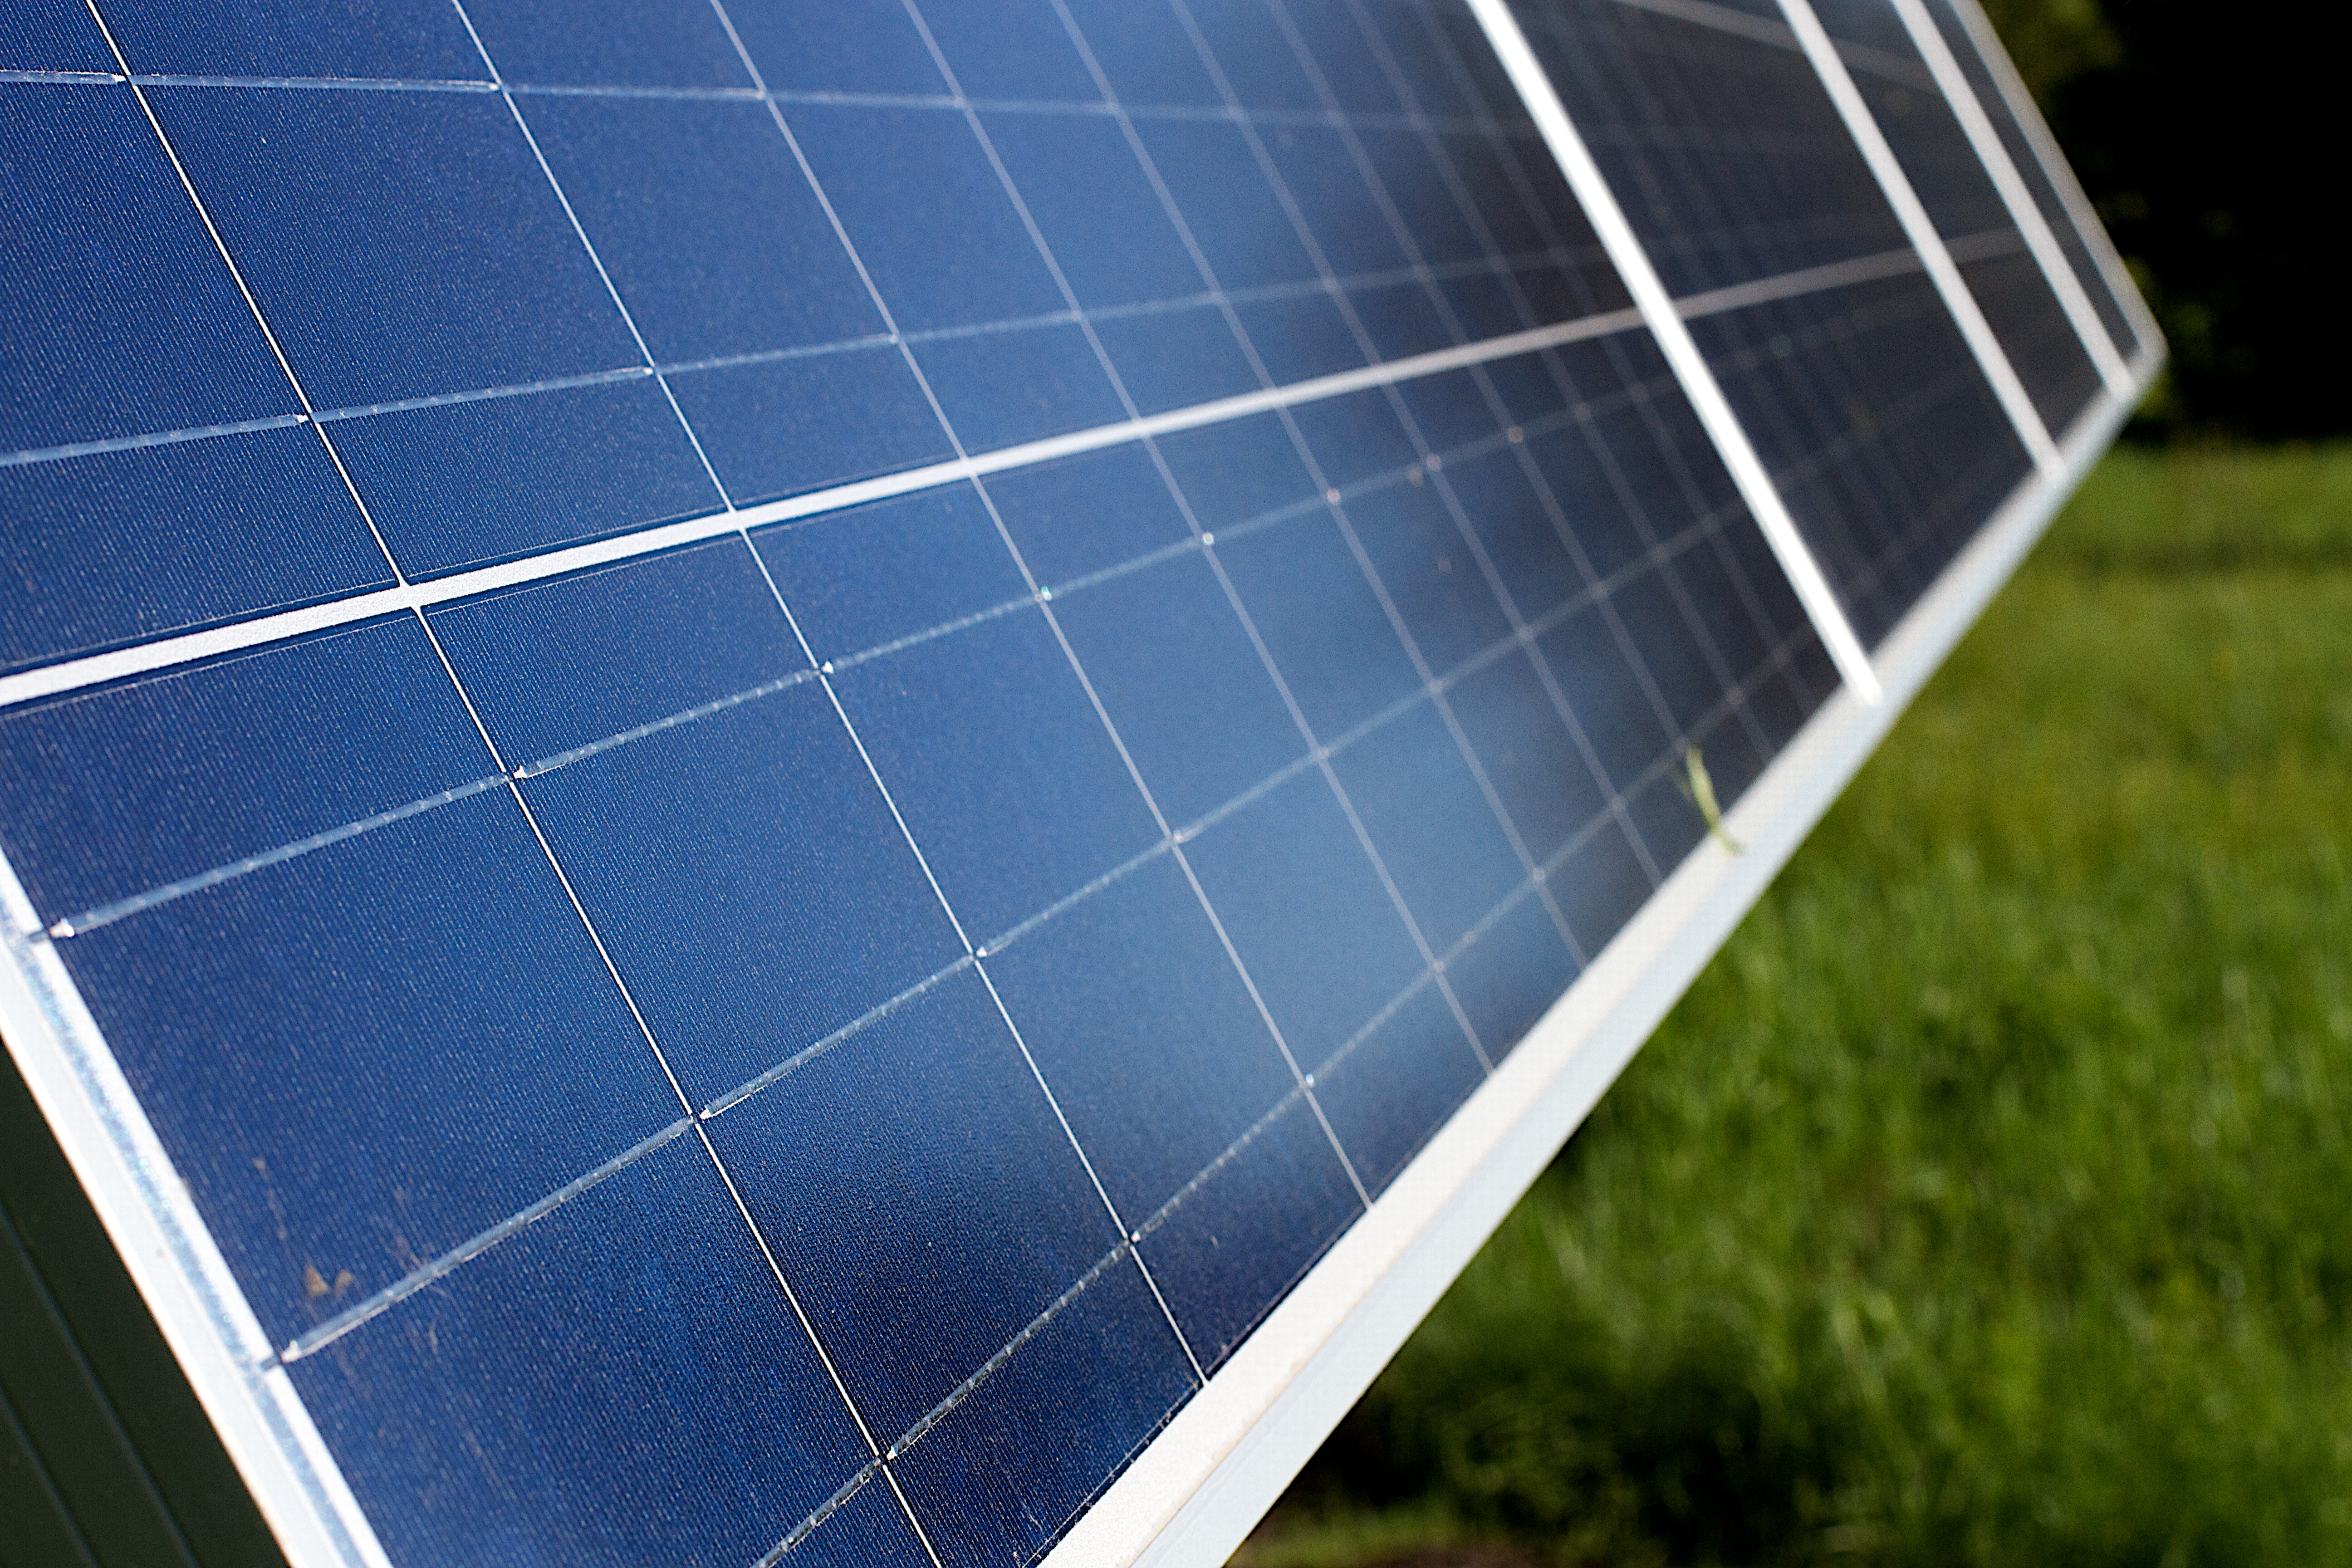
wing, technology, sunlight, solar, energy, solar panel, net, raildog, solar power, solar energy, daylighting